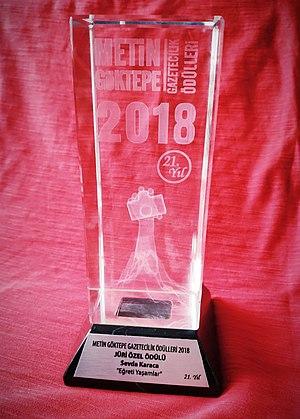
Le prix de journalisme Metin Göktepe est un prix créé en 1998 en hommage à Metin Göktepe, journaliste du quotidien turc Evrensel tué en 1996 par la police turque lors d'une garde à vue Ce prix est remis aux journalistes qui perpétuent l'intégrité de la profession en résistant aux pressions et aux obstacles.